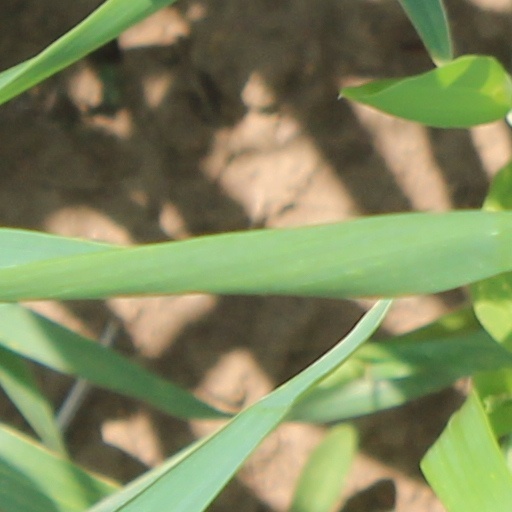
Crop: wheat